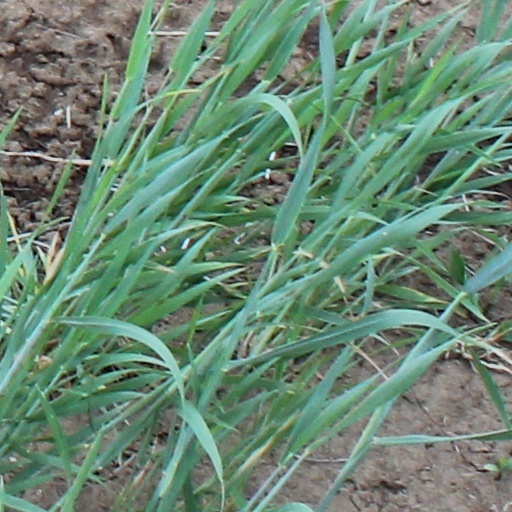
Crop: wheat